Renown-class battlecruiser

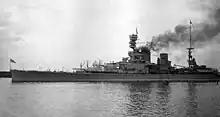
"Renown" at Fremantle during her 1927 cruise to Australia

"Repulse" began a major refit at Portsmouth on 17 December 1918 intended to drastically improve her armour protection. Her existing 6-inch armour belt was replaced by armour plates made surplus by the conversion of the battleship (originally ordered by Chile and purchased after the war began) to the aircraft carrier . The old armour was fitted between the main and upper decks, above the new armour belt. Additional high-tensile plating was added to the decks over the magazines. The ship's anti-torpedo bulge was deepened and reworked along the lines of that installed on the battleship . The bulge covered her hull from the submerged torpedo room to "Y" magazine and the inner compartments of which were filled with crushing tubes. The bulges added to her beam and to her draught. The refit added about to her displacement and raised her metacentric height to at deep load. Three 30-foot rangefinders were also added as well as eight torpedo tubes in twin mounts on the upper deck. Both flying-off platforms were removed.